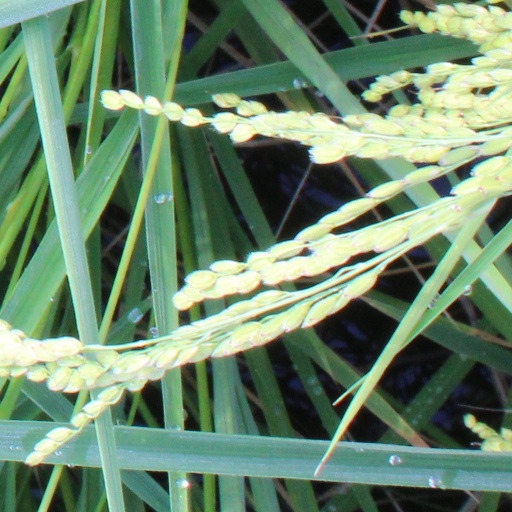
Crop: rice